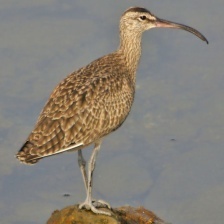
Species: WHIMBREL
Scientific name: NUMENIUS PHAEOPUS